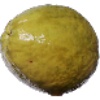
Label: Guava 1